South Region, Brazil

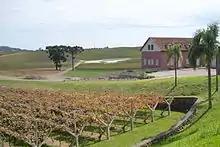
Vineyards in Rio Grande do Sul.

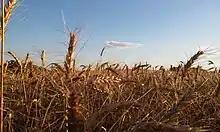
Wheat in Paraná.

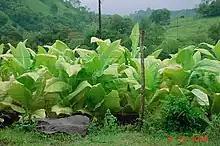
Tobacco in Rio Grande do Sul.

As noted, the region received numerous European immigrants during the 19th century, who have had a large influence on its demography and culture. The main ethnic origins of Southern Brazil are Portuguese, Italian, German, Austrian, Luxembourger, Polish, Ukrainian, Spanish, Dutch and Russian. Smaller numbers that follow are French, Norwegian, Swedish, Danish, African, Swiss, Croat, Lebanese, Lithuanian and Latvian, Japanese, Finnish and Estonian, Belarusian, Slovene, Ashkenazi Jew, Caboclo, British, Czech, Slovak, Belgian and Hungarian